International Year of Light

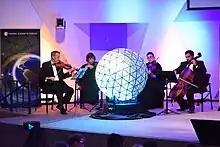
Musicians are bathed in LED light from the Radiance Orb, which responds to their playing before the start of the Light for a Better World celebration in Washington D.C. Credit: Jason Socrates Bardi.

The steering committee organized two flagship events in the United States: Wonders of Light: Family Science Fun held at the Smithsonian's National Museum of the American Indian and Light for a Better World – A Celebration of U.S. Innovation held at the National Academy of Sciences.